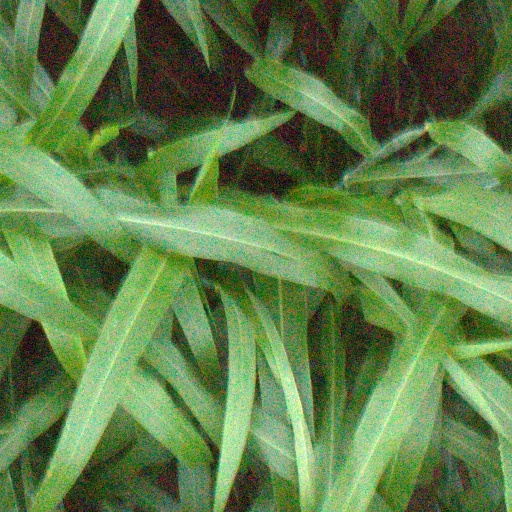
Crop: sorghum